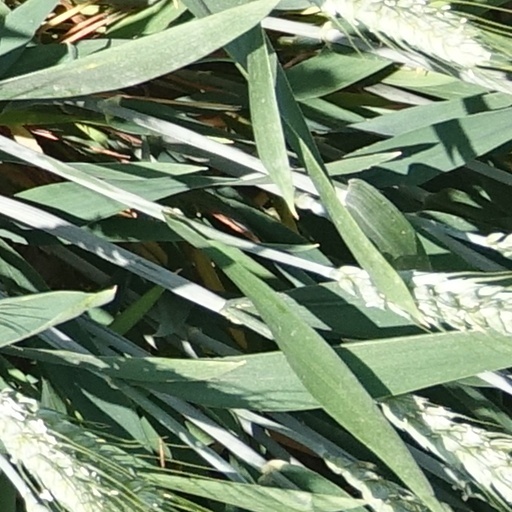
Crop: wheat